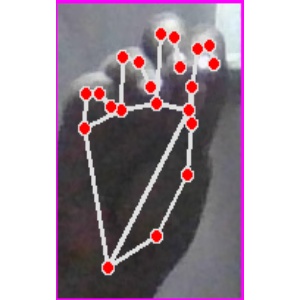
अक्षर: ङ